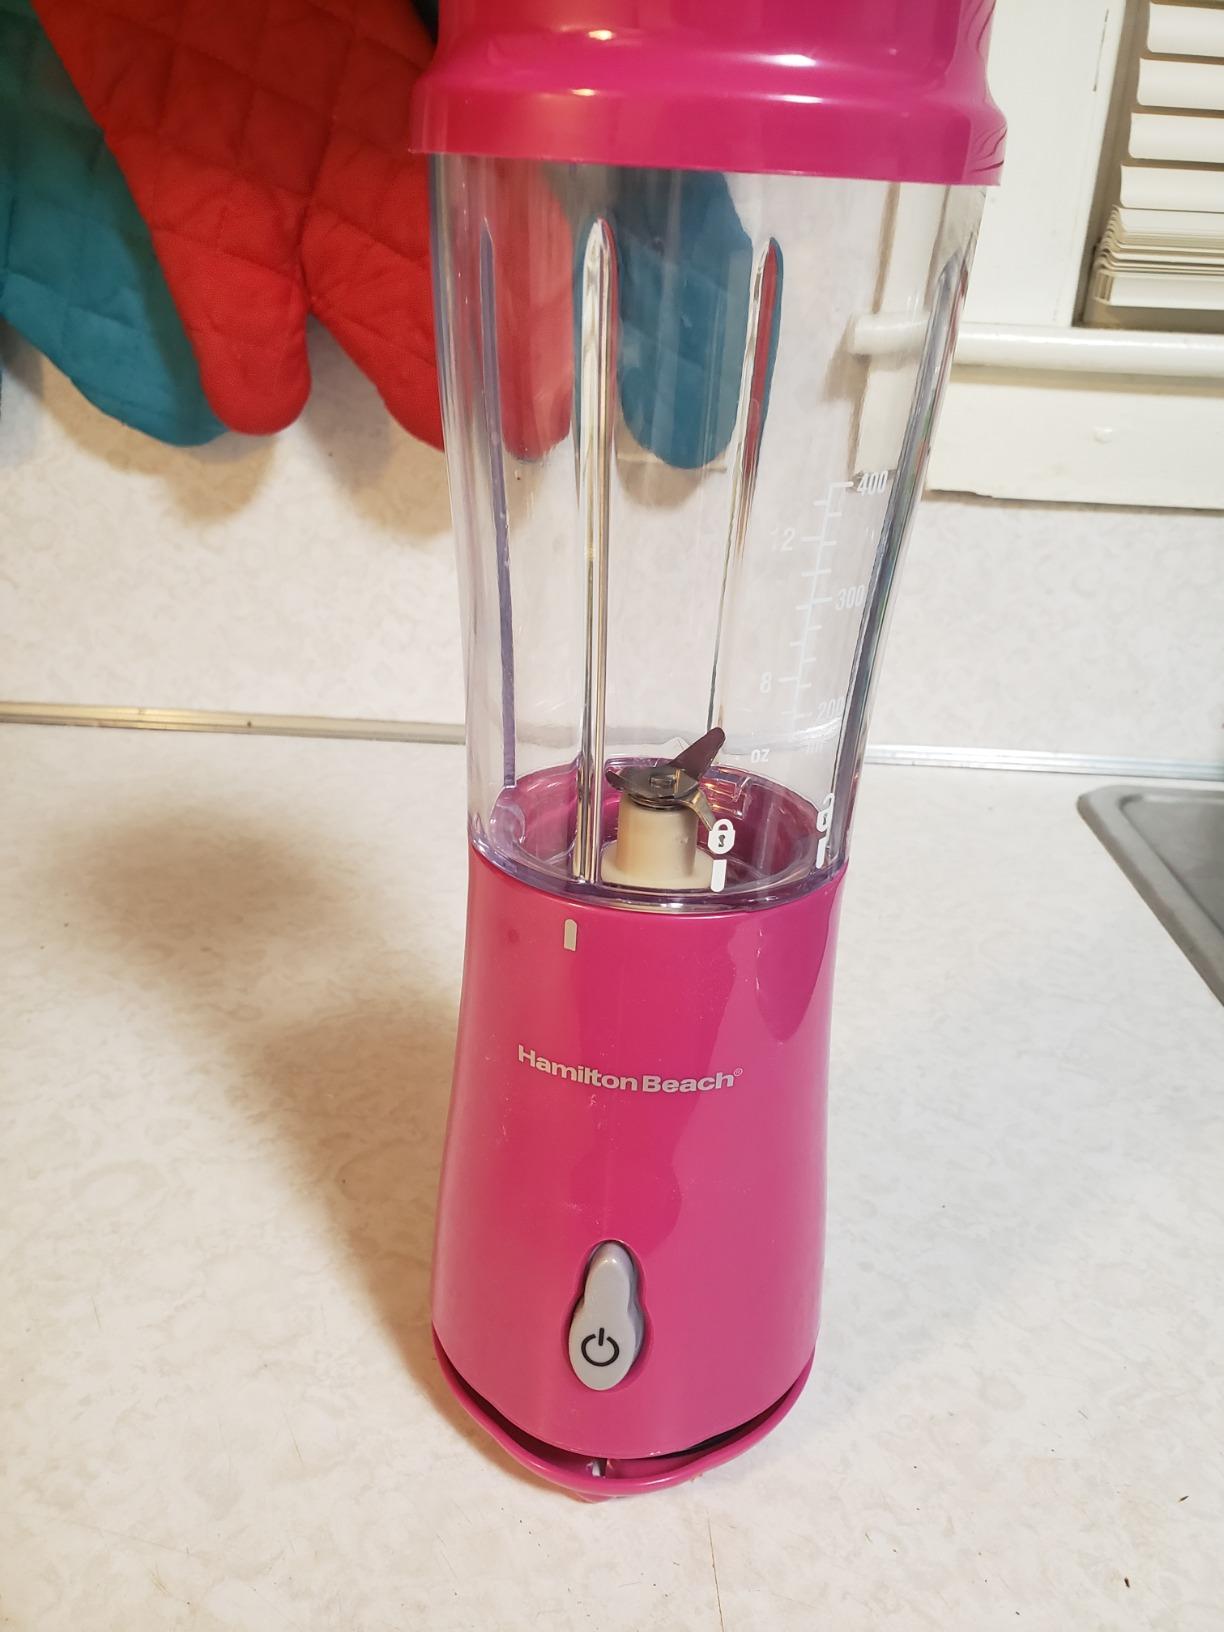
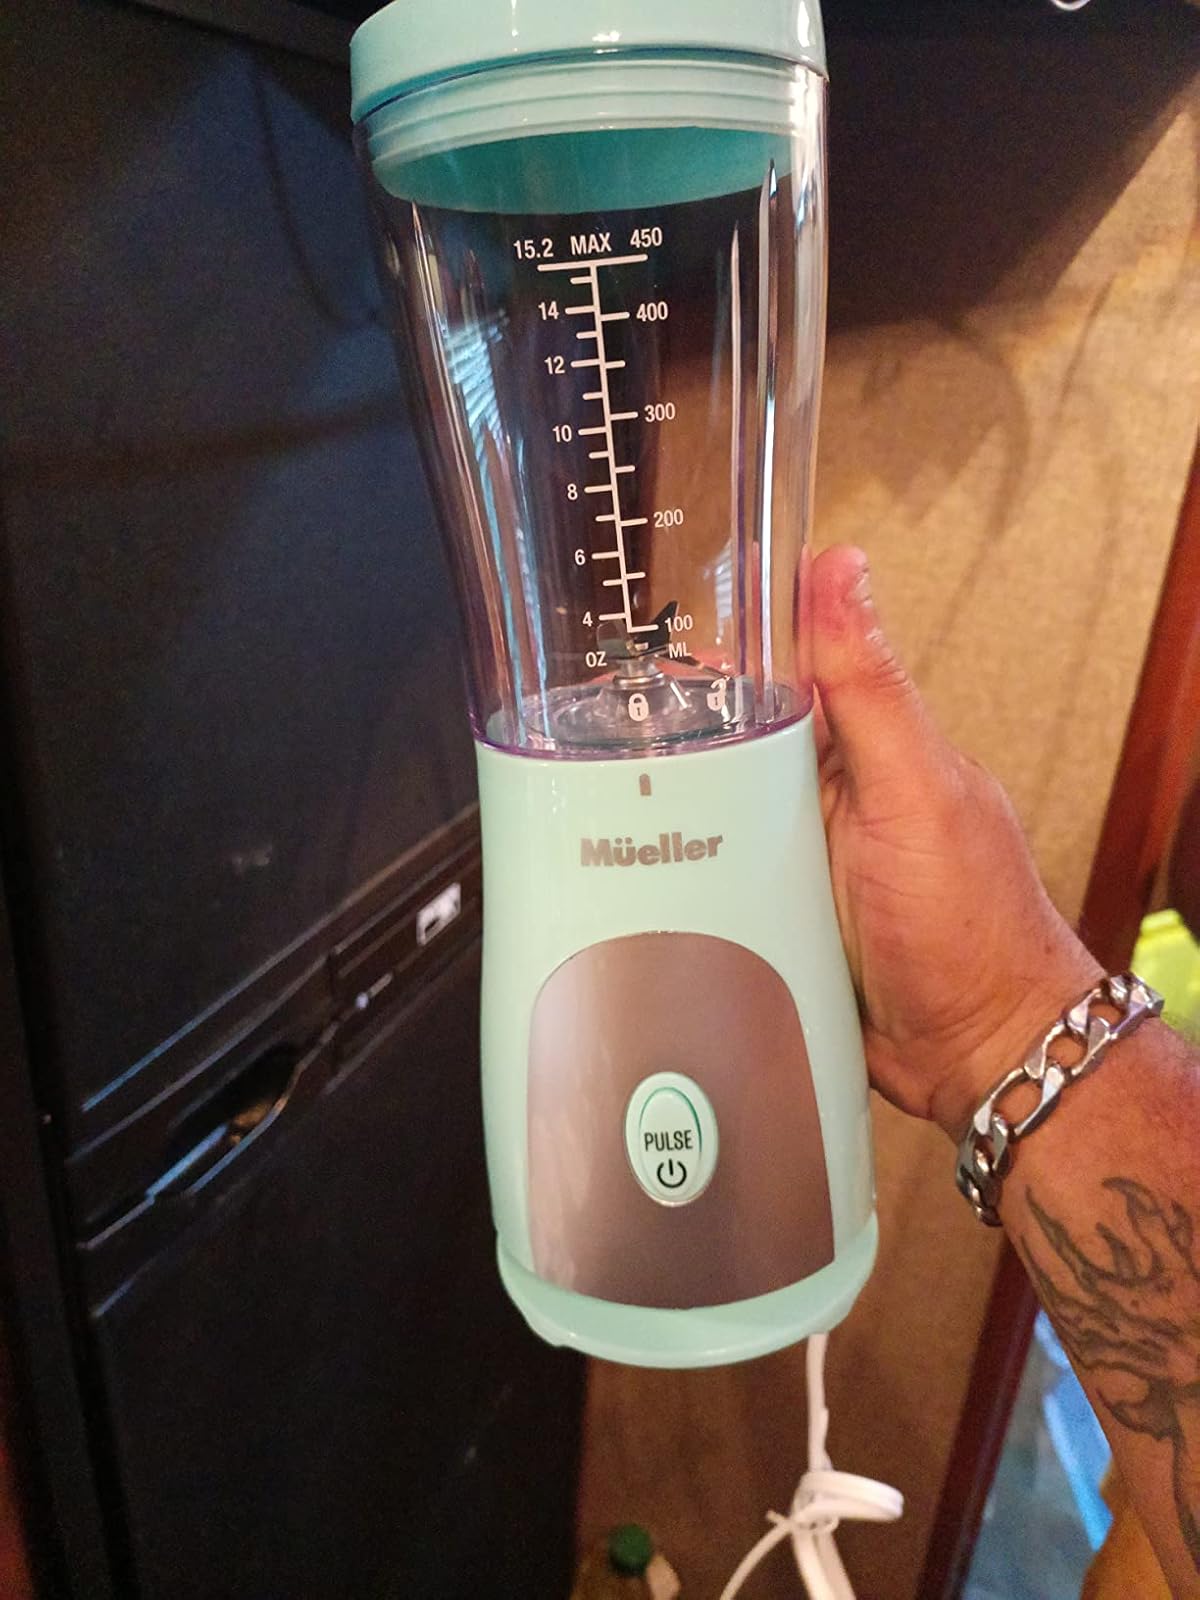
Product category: items_blender
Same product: no